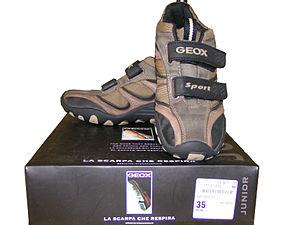
Geox est une entreprise italienne de chaussures et de prêt-à-porter située à Montebelluna dans la province de Trévise.